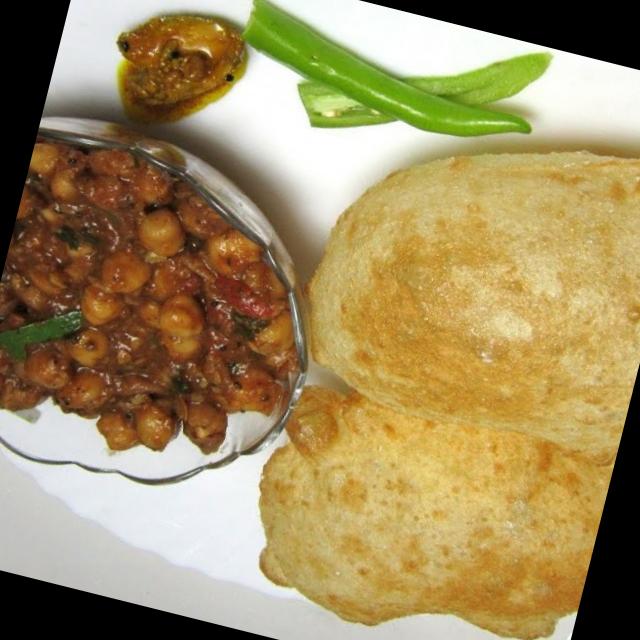
Dish: chole_bhature